United States Foreign Service

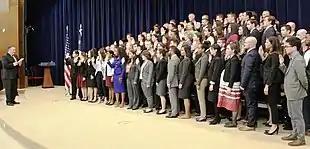
Secretary of State Mike Pompeo swears in the 195th Foreign Service Generalist Class in October 2018

The Foreign Service Act, "et seq.", defines the following members of the Foreign Service: